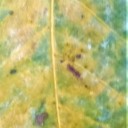
Label: Leaf_rust